Movie projector

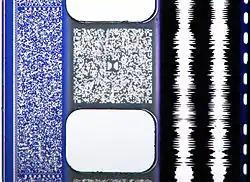
A photo of a 35 mm film print featuring all four audio formats (or "quad track") – from left to right: SDDS (blue area to the left of the sprocket holes), Dolby Digital (grey area between the sprocket holes labelled with the Dolby "Double-D" logo in the middle), analog optical sound (the two white lines to the right of the sprocket holes), and the Datasat time code (the dashed line to the far right.)

High-end movie productions were often produced in this film gauge in the 1950s and 1960s and many very large screen theaters are still capable of projecting it in the 21st century. It is often referred to as "65/70", as the camera uses film 65 mm wide, but the projection prints are 70 mm wide. The extra five millimeters of film accommodated the soundtrack, usually a six-track magnetic stripe. The most common theater installation would use dual-gauge 35/70 mm projectors.